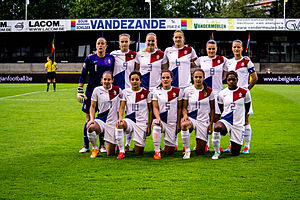
Hollands kvindefodboldlandshold
Hollands kvindefodboldlandshold i maj 2014
Hollands kvindefodboldlandshold er det nationale fodboldhold for kvinder i Holland. Det administreres af Hollands fodboldforbund, som er medlem af UEFA.